USS Rigel (AF-58)

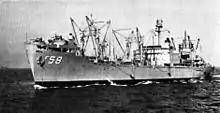
USS "Rigel" (AF-58), circa 1958.

During the winter of 1957, she spent 2 months in the Caribbean, then sailed east, in May, for 4 months in the Mediterranean. January 1958 brought a return to the Caribbean, followed in March by the initiation of a regular schedule of 6-week replenishment deployments to the Mediterranean with intervening periods spent in loading, upkeep, training, and shipyard overhauls. On her second and third deployments of that year, she directly supported units of the U.S. 6th Fleet sent to Lebanon at the request of that country's president.